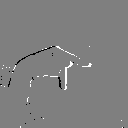
ASL letter: p